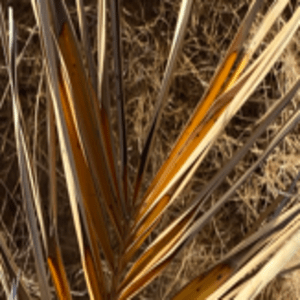
Label: Magnesium Deficiency